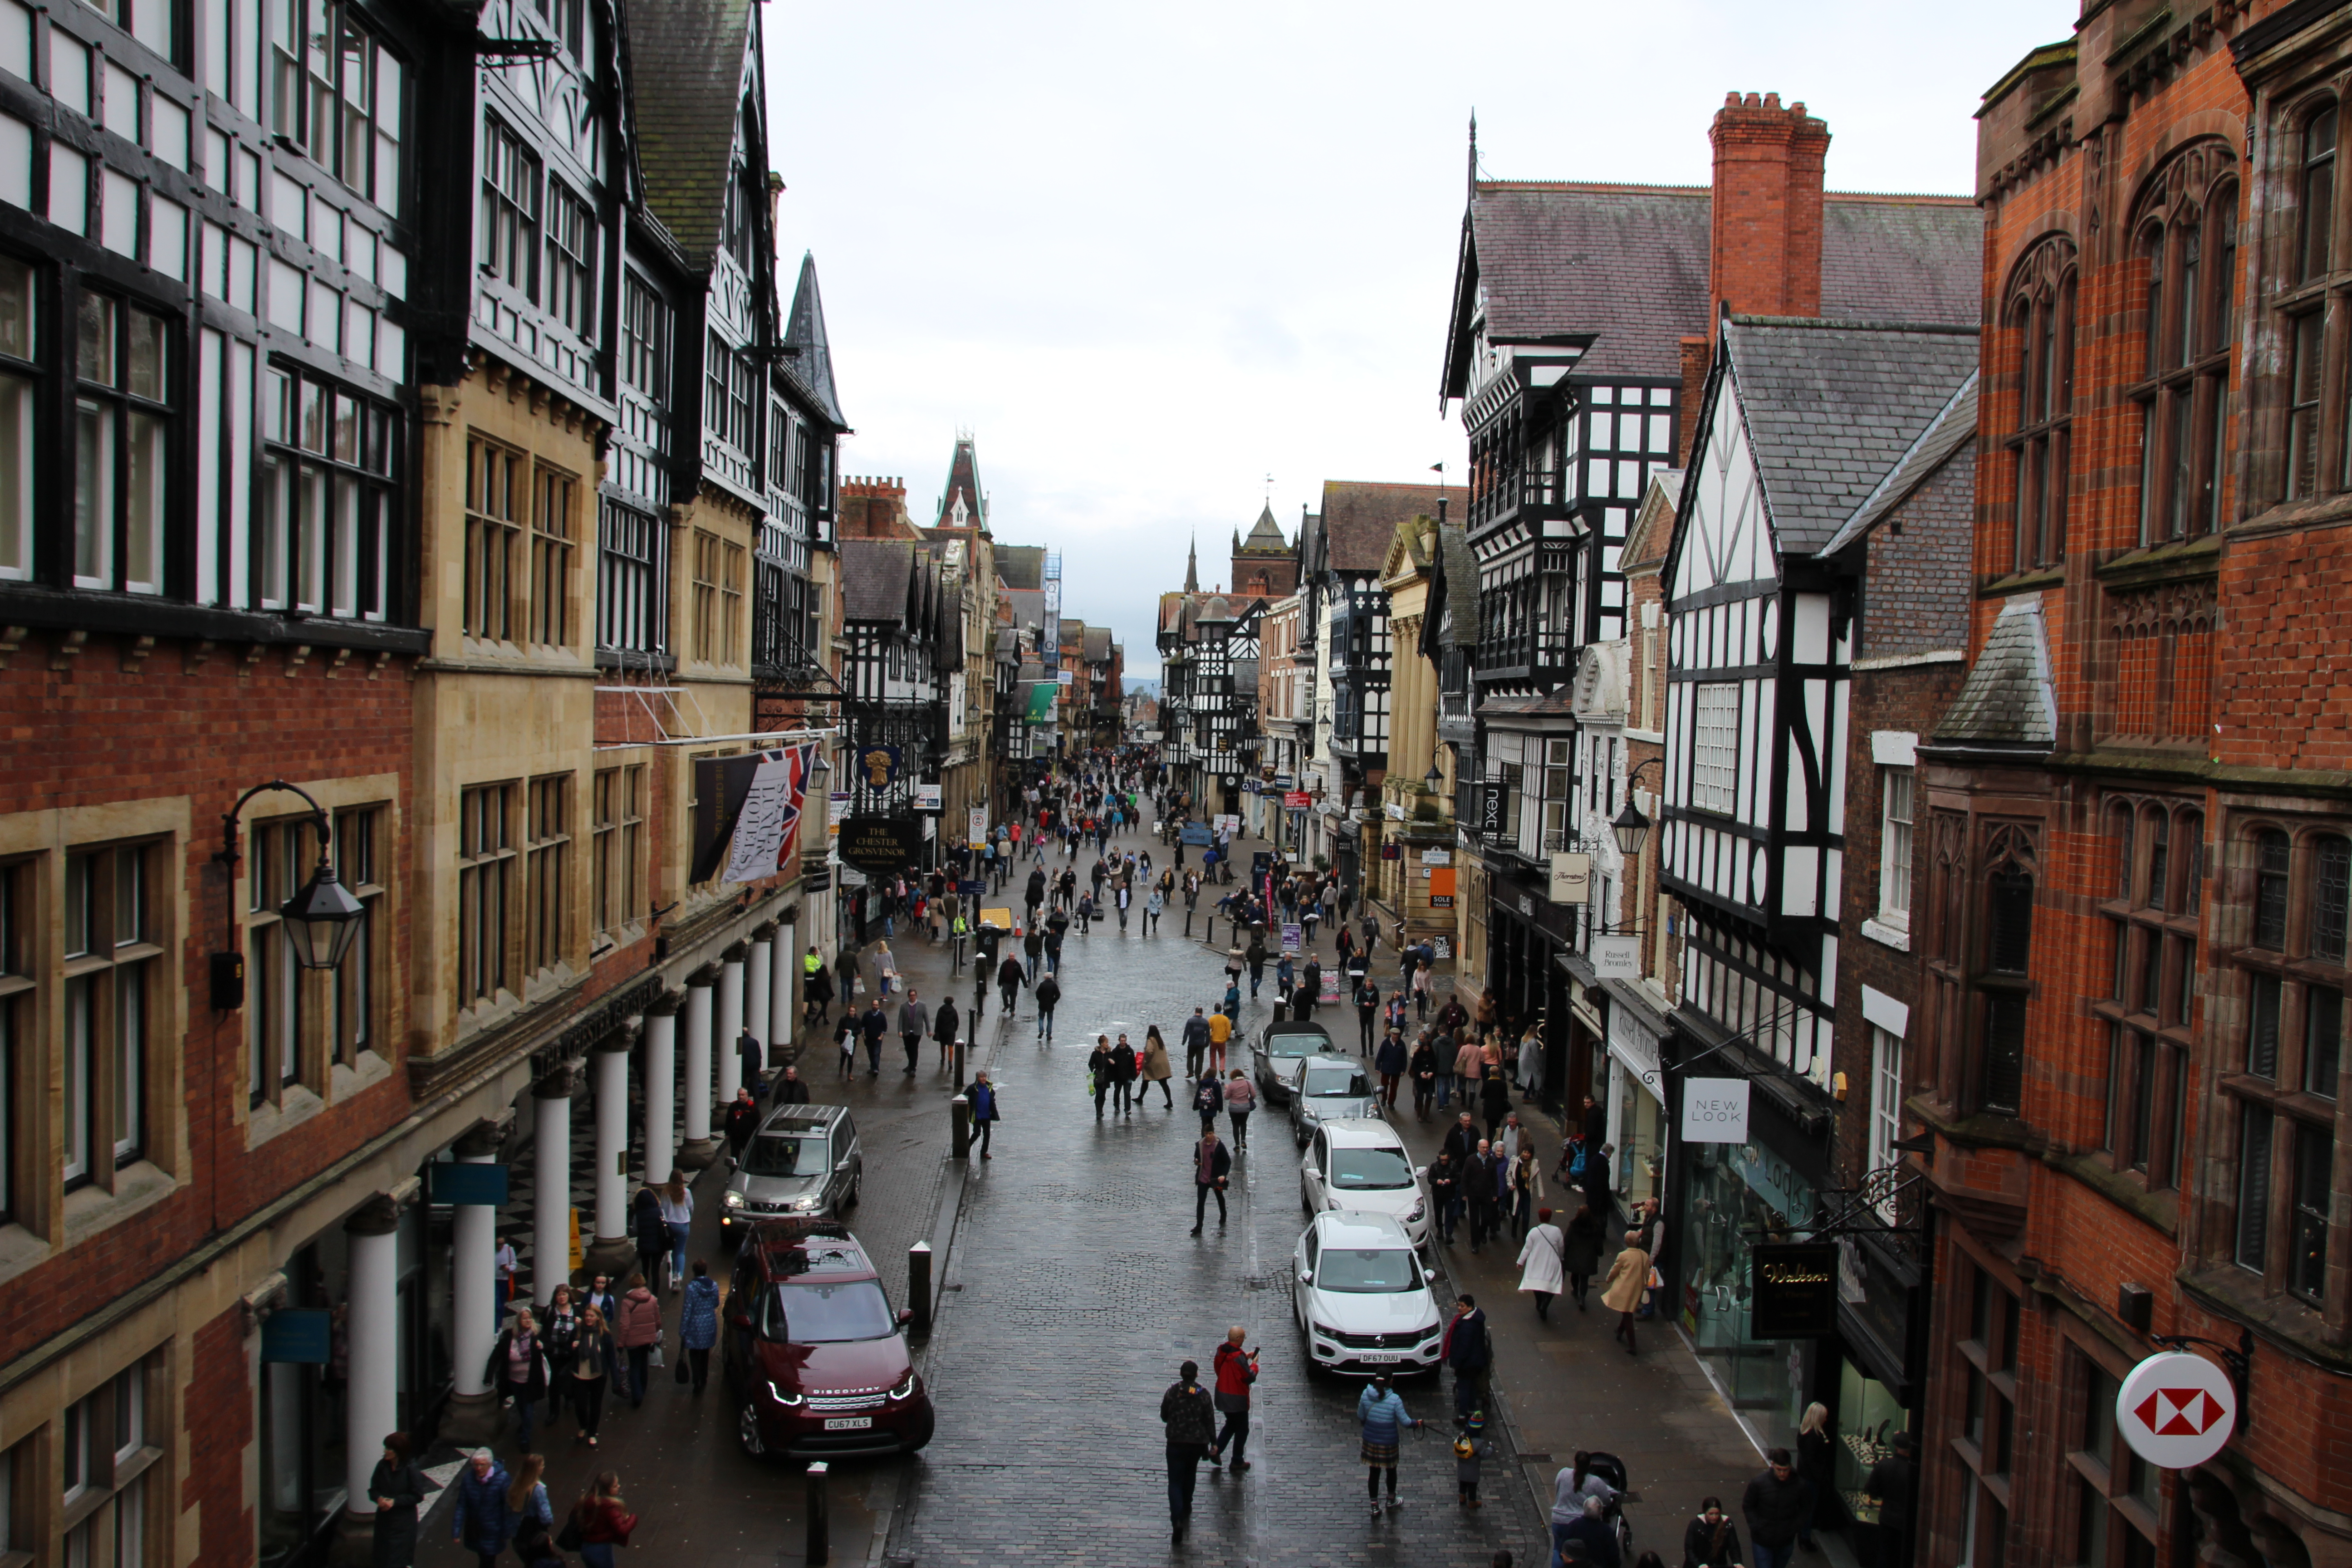
chester, england, uk, united kingdom, city, town, street, building, neighbourhood, urban area, pedestrian, road, downtown, metropolis, facade, lane, alley, window